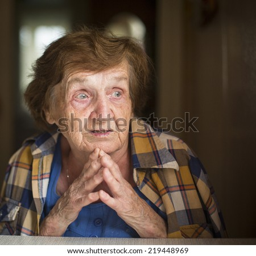
old restless emotional woman during a conversation , close - up portrait .